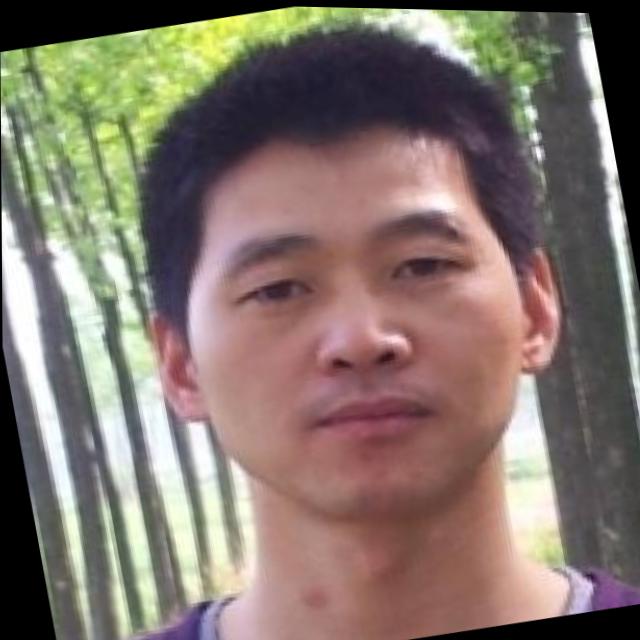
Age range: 21-44